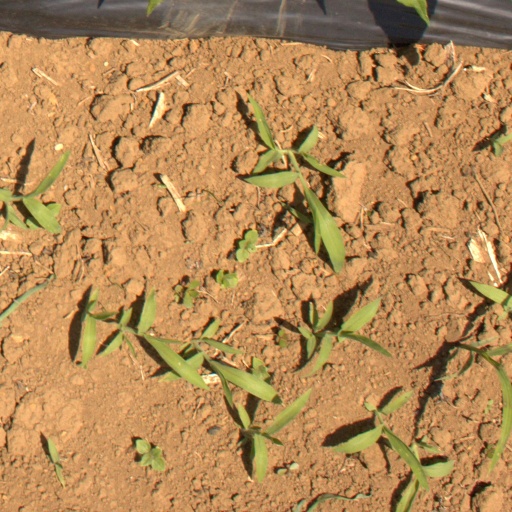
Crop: Jerusalem artichoke